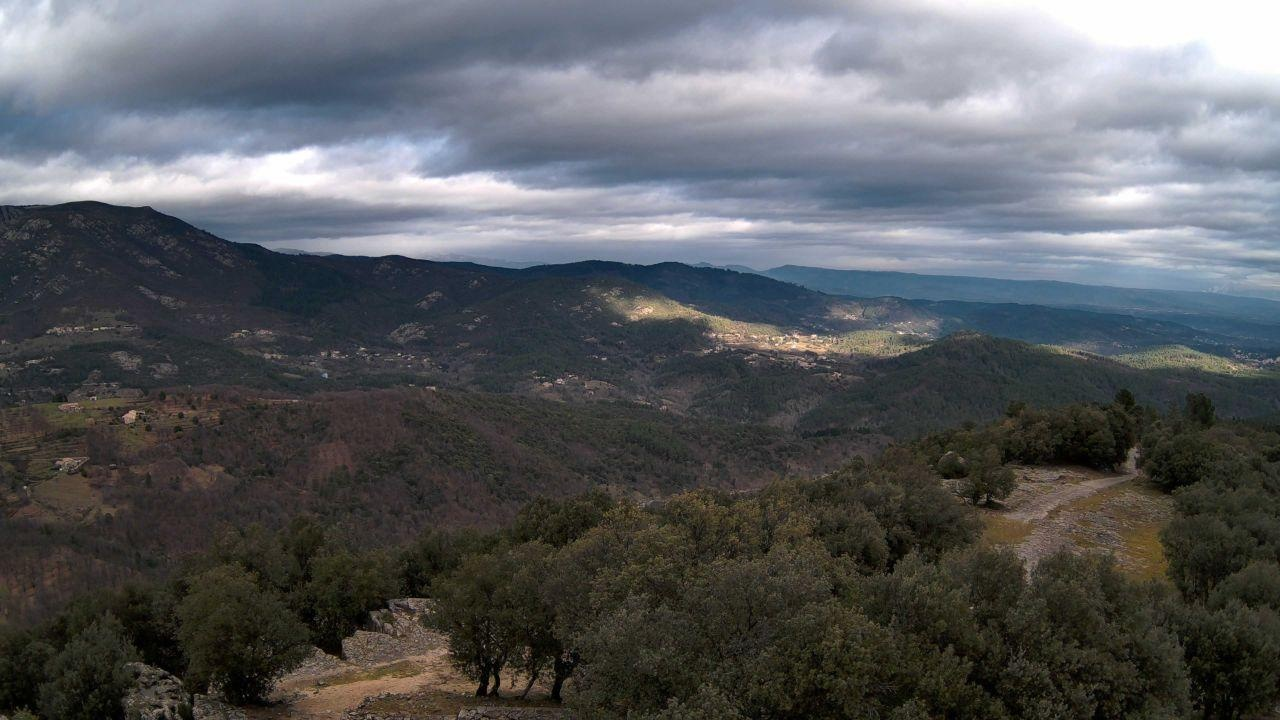
Fire: no
Smoke: yes